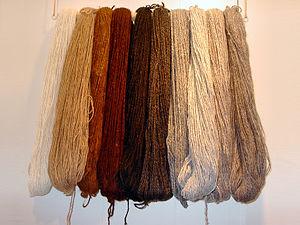
L'alpaga ou l'alpaguette est un mammifère domestique de la famille des camélidés. Alors qu'on a longtemps considéré qu'il était très proche du guanaco, une étude de 2001 a montré qu'il avait un ancêtre commun plus récent avec la vigogne qu'avec le guanaco.